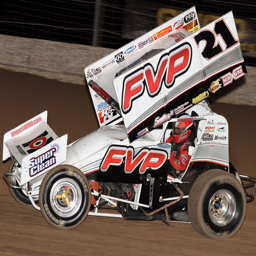
goal is to stay focused on the moment and to take race at a time